Kripplebush Historic District

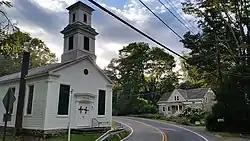
The Methodist Church and a stone house at the entrance to the district

Kripplebush Historic District is a national historic district located at Marbletown in Ulster County, New York. The district includes 33 contributing buildings. It encompasses a variety of stone and frame dwellings and outbuildings at the hamlet of Kripplebush. Many of these buildings created a once-functioning commercial area but the stores have been converted to residential use, the one room schoolhouse is now a museum; only the Methodist Church, built in 1857, continues in its original function. Older maps refer to the district as Kripple Bush.